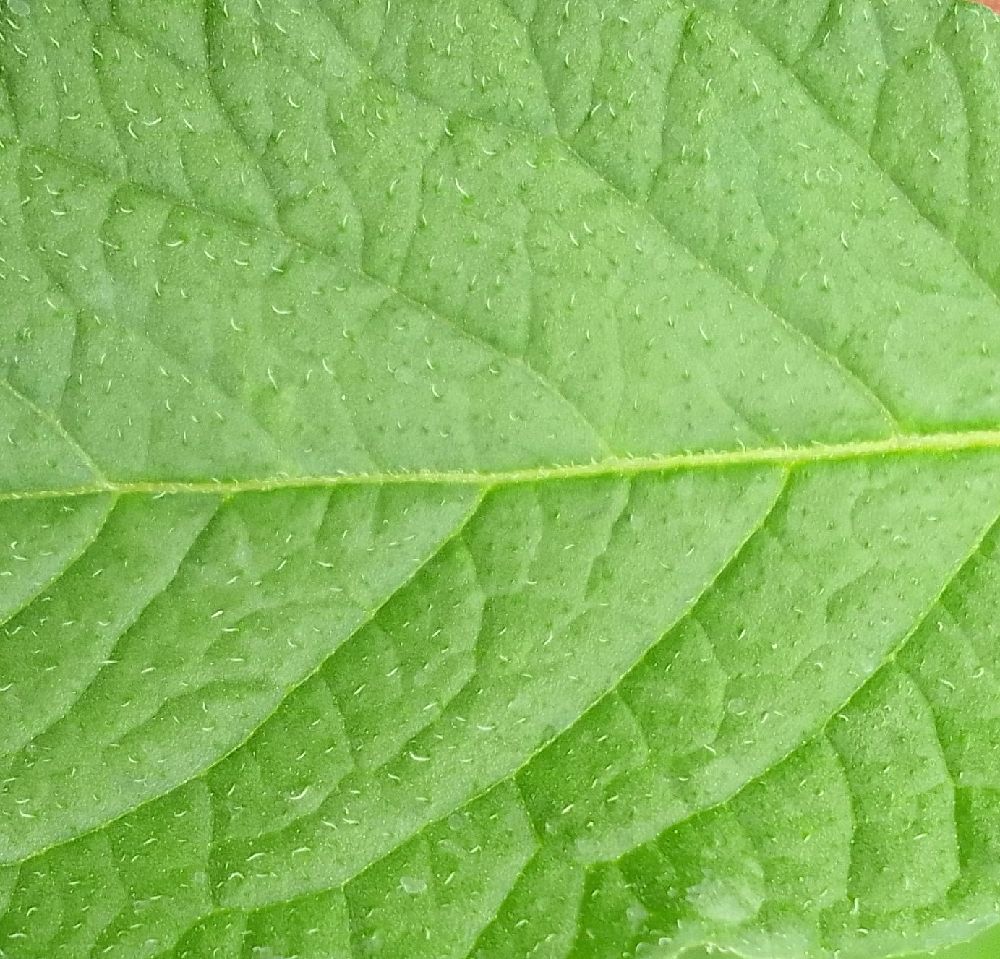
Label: Healthy